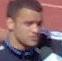
Age: 21